Wheler baronets

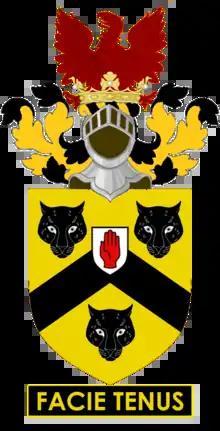
Arms: Or a Chevron between three Leopard's Faces Sable; Crest: Out of a Ducal Coronet Or an Eagle displayed Gules; Motto: Facie Tenus (Up to the mark)

There have been two baronetcies created for persons with the surname Wheler, one in the Baronetage of England and one in the Baronetage of the United Kingdom. One creation is extant as of 2008.